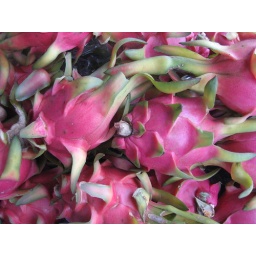
More dragon fruit in a massive market in Bangkok's bustling Chinatown